Robert Trunz

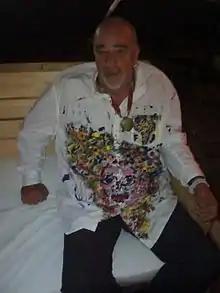
Trunz at a function in Johannesburg

Robert Trunz (born 3 April 1954) is a Swiss born music producer, businessman and sound expert. A Native of Lucerne from the valley of the lakes Seetal Switzerland, Robert Trunz's love for music and sounds was triggered at an early age. His introduction to High End audio came with his work for exclusive distributors of well known Hifi brands in the mid 70’s. In his spare time Trunz helped in organizing a series of Jazz concerts at the Aula in Baden (Switzerland) where he met artists like Ian Carr, Klaus Doldinger, Alphonse Mouzon and Abdullah Ibrahim, Trunz gained retail experience by building up the High End Hifi section of a shop in wealthy Lachen on the Lake of Zurich. It was here in 1979 when he first met John Bowers who hired him as an independent marketing and product consultant. In 1981 Trunz moved to England where he took over the Marketing of B&W Loudspeakers turning the ailing manufacturer into a profit making and fast expanding export orientated loudspeaker company.